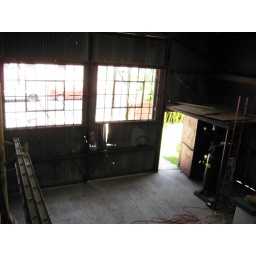
Piety street near Chartres, the Ironworks warehouse.  Snoball truck in front!